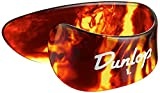
Dunlop Ply Shell Thumb Large 4/Pack
Dunlop Ply Shell Thumb Large 4/Pack
Brand: Harris Teller
Category: Arts & Entertainment > Hobbies & Creative Arts > Musical Instrument & Orchestra Accessories > String Instrument Accessories > Guitar Accessories > Guitar Picks > Jazz Picks